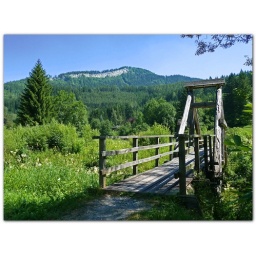
The old wooden bridge in the pilgrim's path